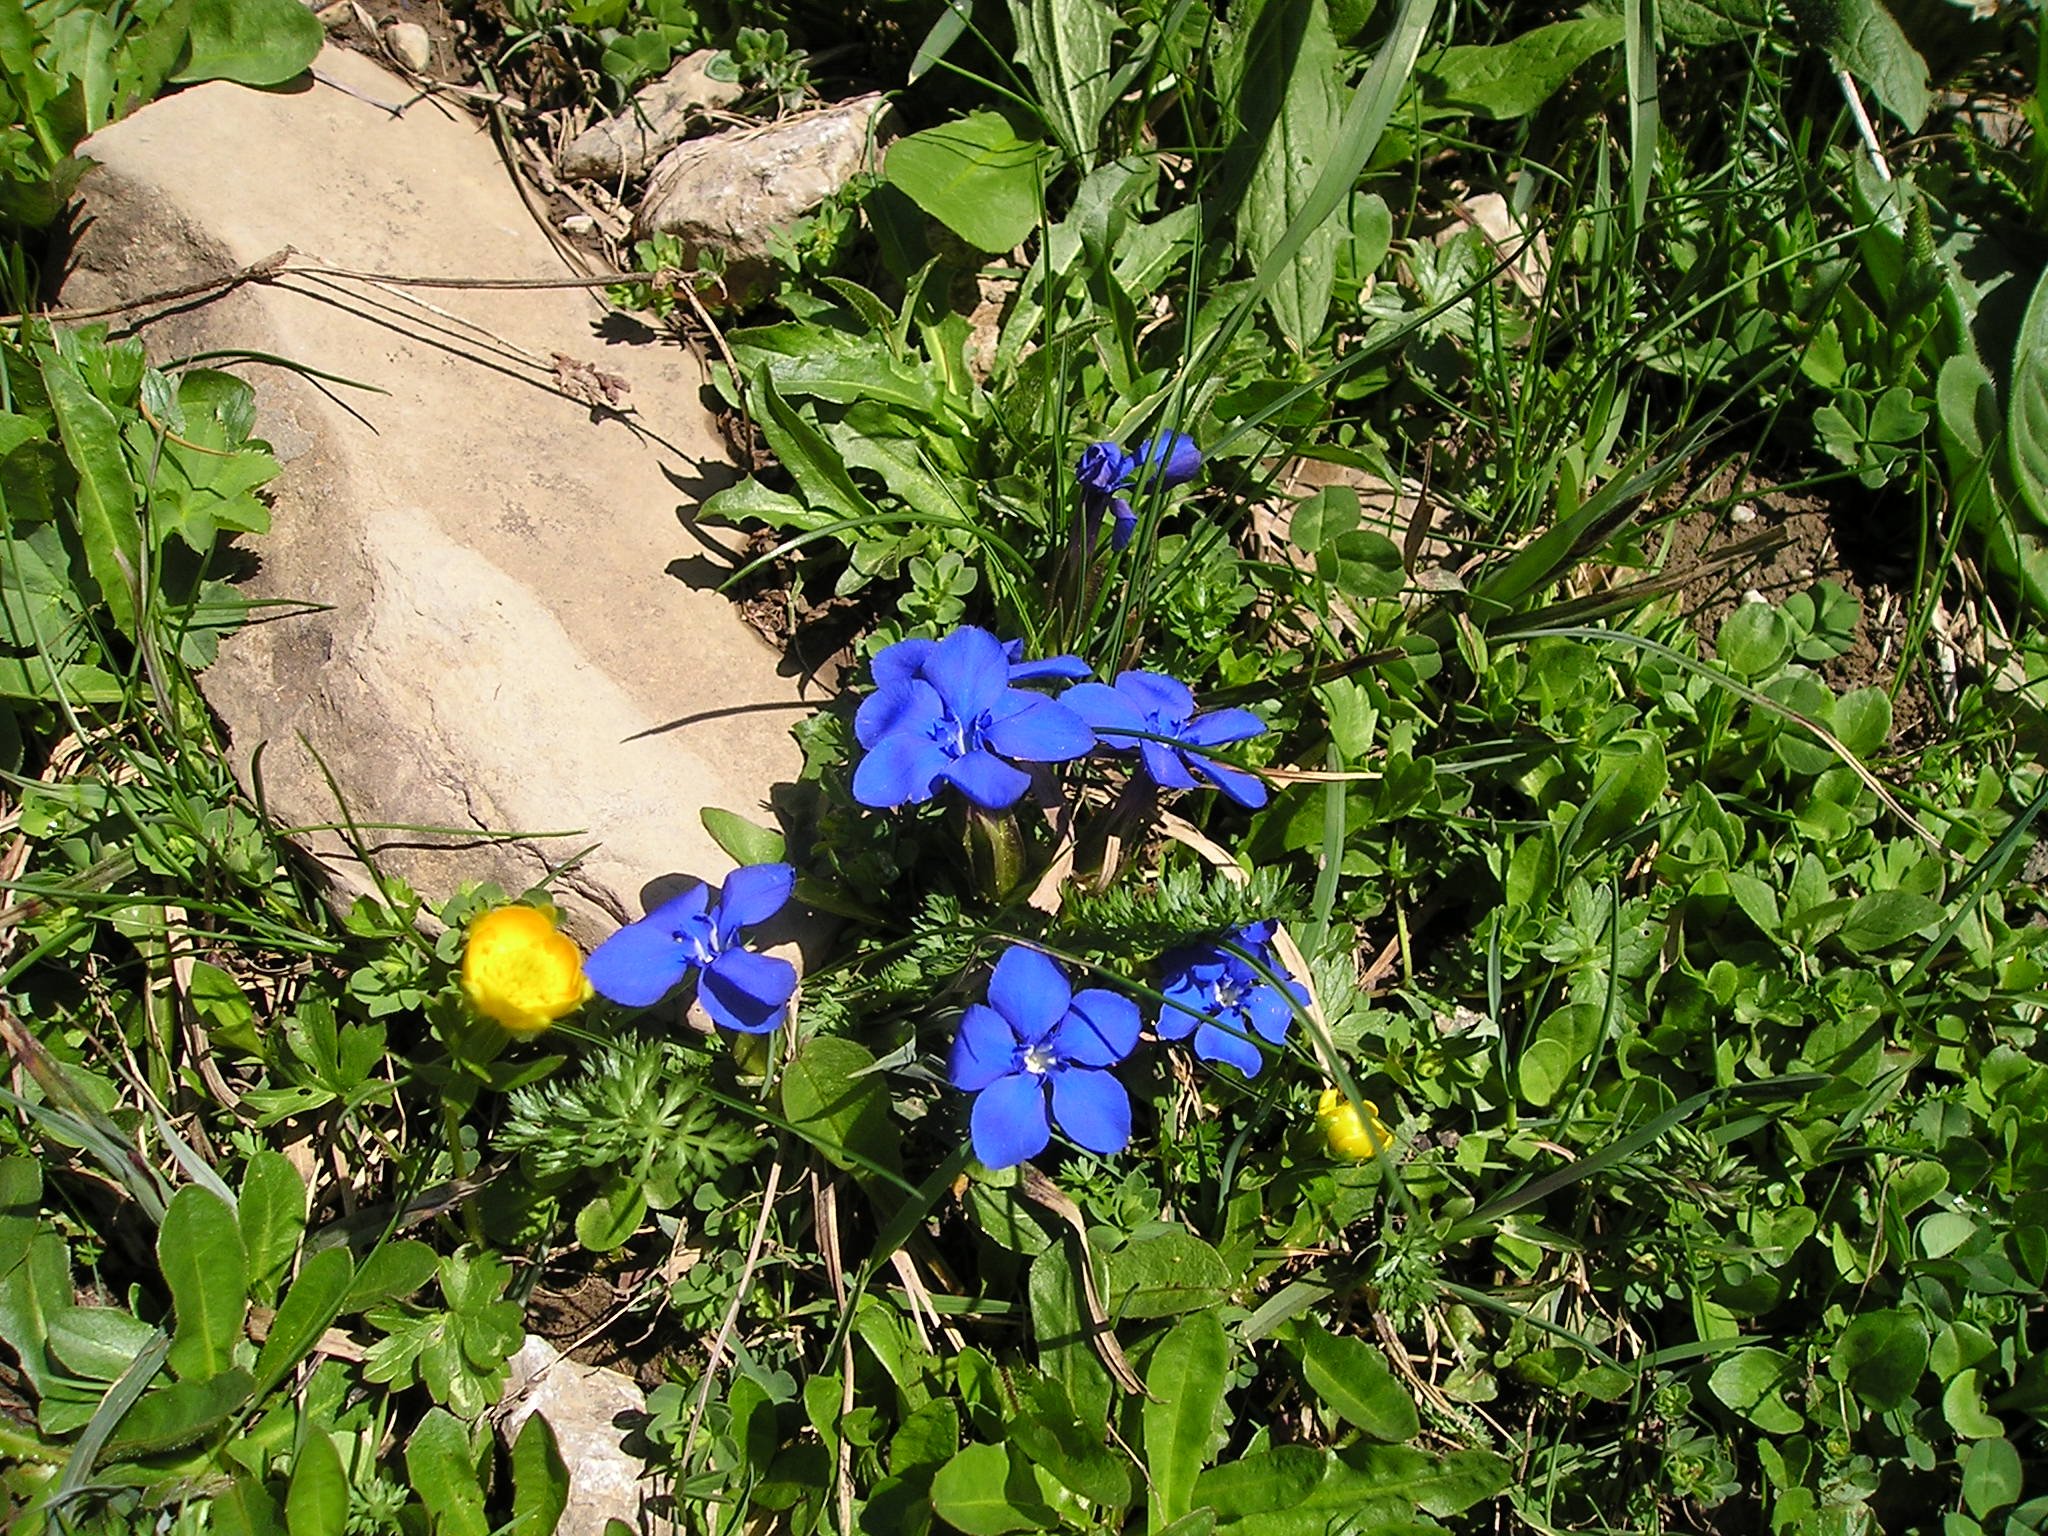
nature, grass, blossom, plant, lawn, leaf, flower, purple, bloom, green, insect, alpine, botany, blue, garden, flora, wildflower, mountains, woodland, yard, flowering plant, annual plant, land plant